Prehistory of West Virginia

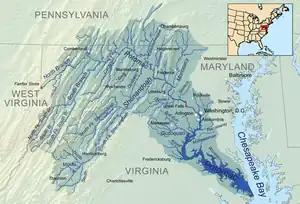
Potomac watershed showing WV Eastern Panhandle orientation.

Childers phase occupation at multiple strata Parkline Site (46PU99), Putnam County, West Virginia, is most likely associated with populations living in the Scioto Valley of Ohio of early Late Woodland, around 400 CE (CRAI 2009). This has a compact cluster of thermal features and storage or refuse pits. Houses are not identified. Woodland houses are generically described as small wigwam. At the Winfield Locks Site (46PU4) possible oval structures were suggested. Like the Parkline, this reflects cultural intrusions into the lower Kanawha Valley by small, highly mobile groups.